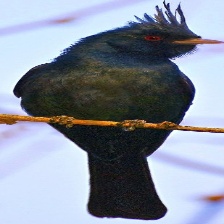
Species: PHAINOPEPLA
Scientific name: PHAINOPEPLA NITENS